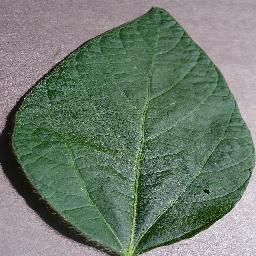
Label: Soybean___healthy